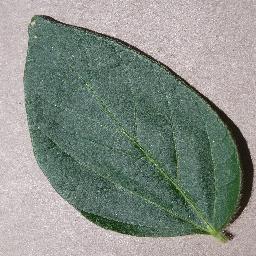
Label: Soybean___healthy